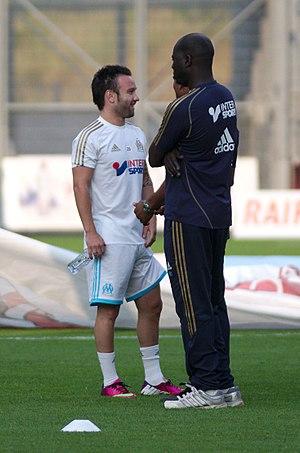
Mathieu Valbuena, né le 28 septembre 1984 à Bruges dans la banlieue de Bordeaux, est un footballeur international français qui évolue au poste de milieu de terrain à l'Olympiakos.